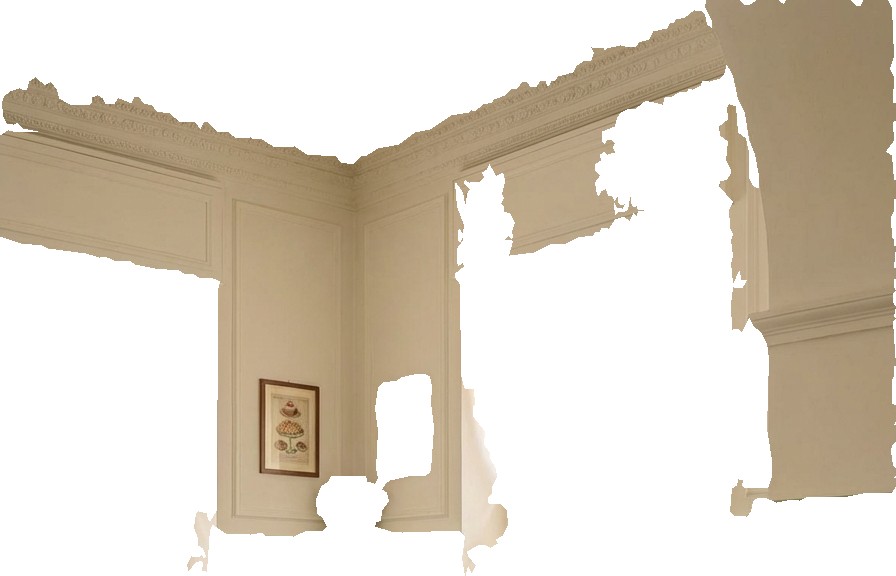
Surface category: wall